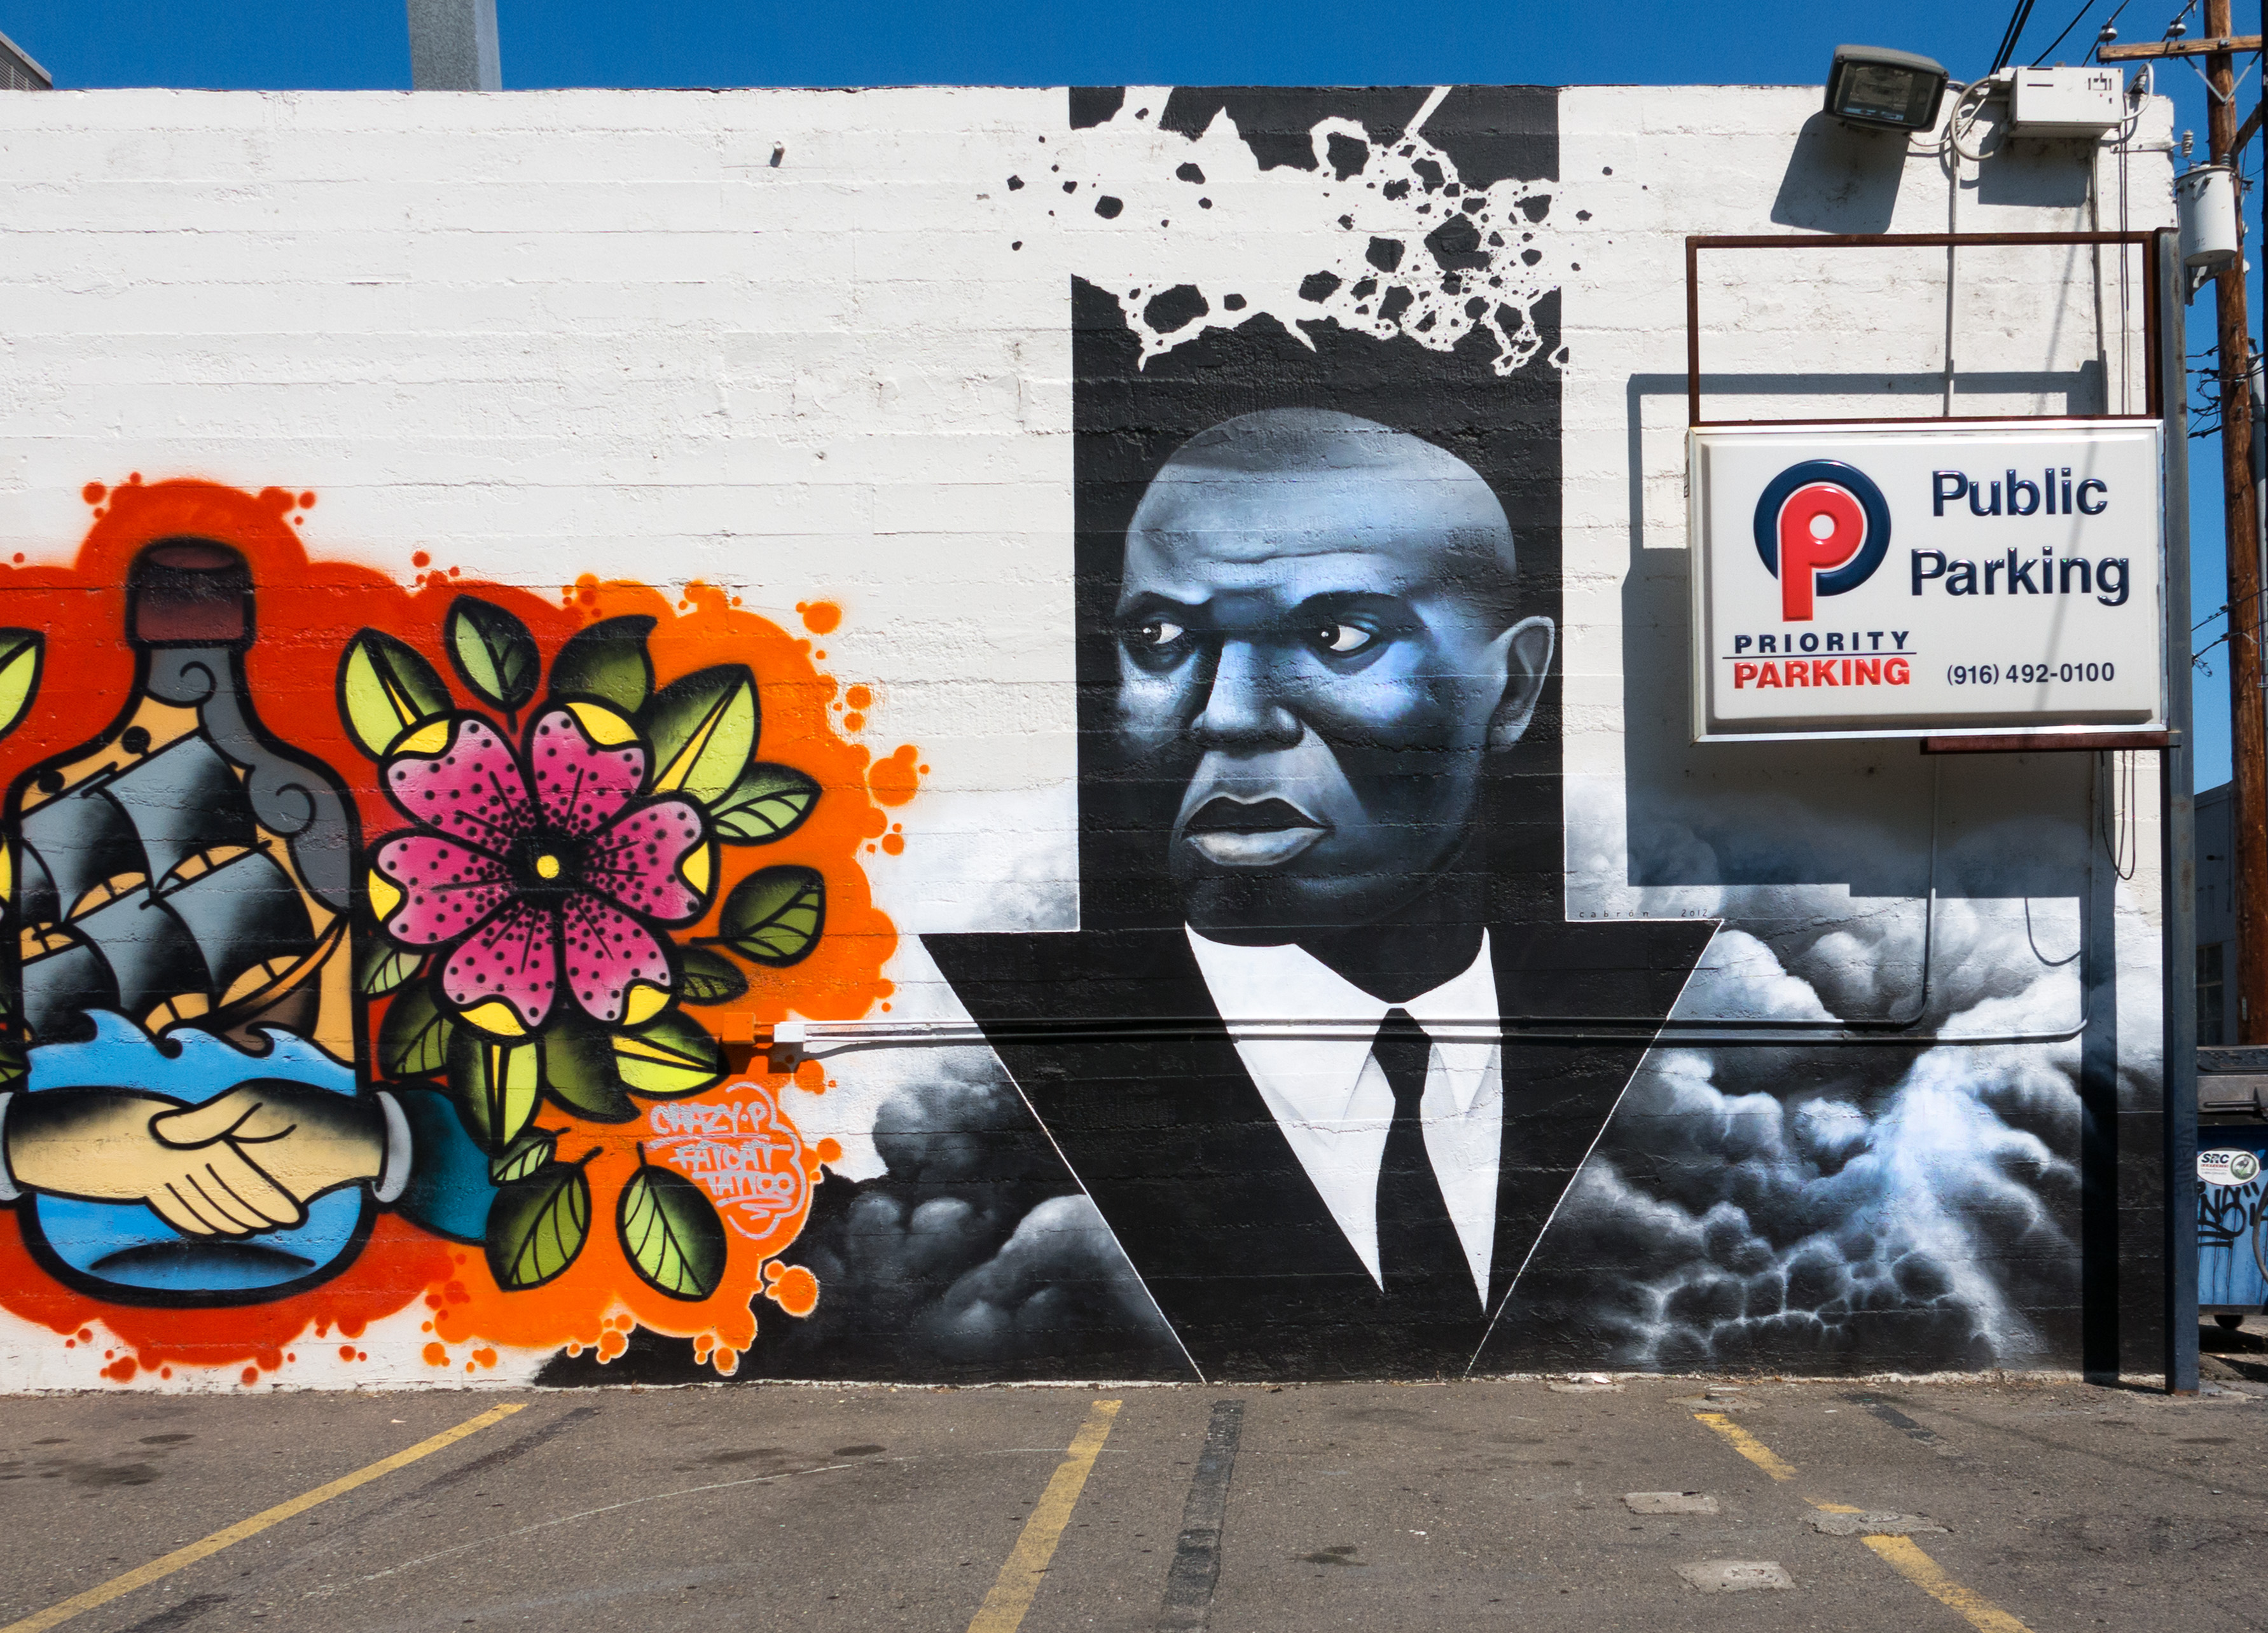
road, street, parking, urban, wall, color, graffiti, street art, art, infrastructure, mural, streetart, graphic, spraycan, midtown, sacramento, urban area